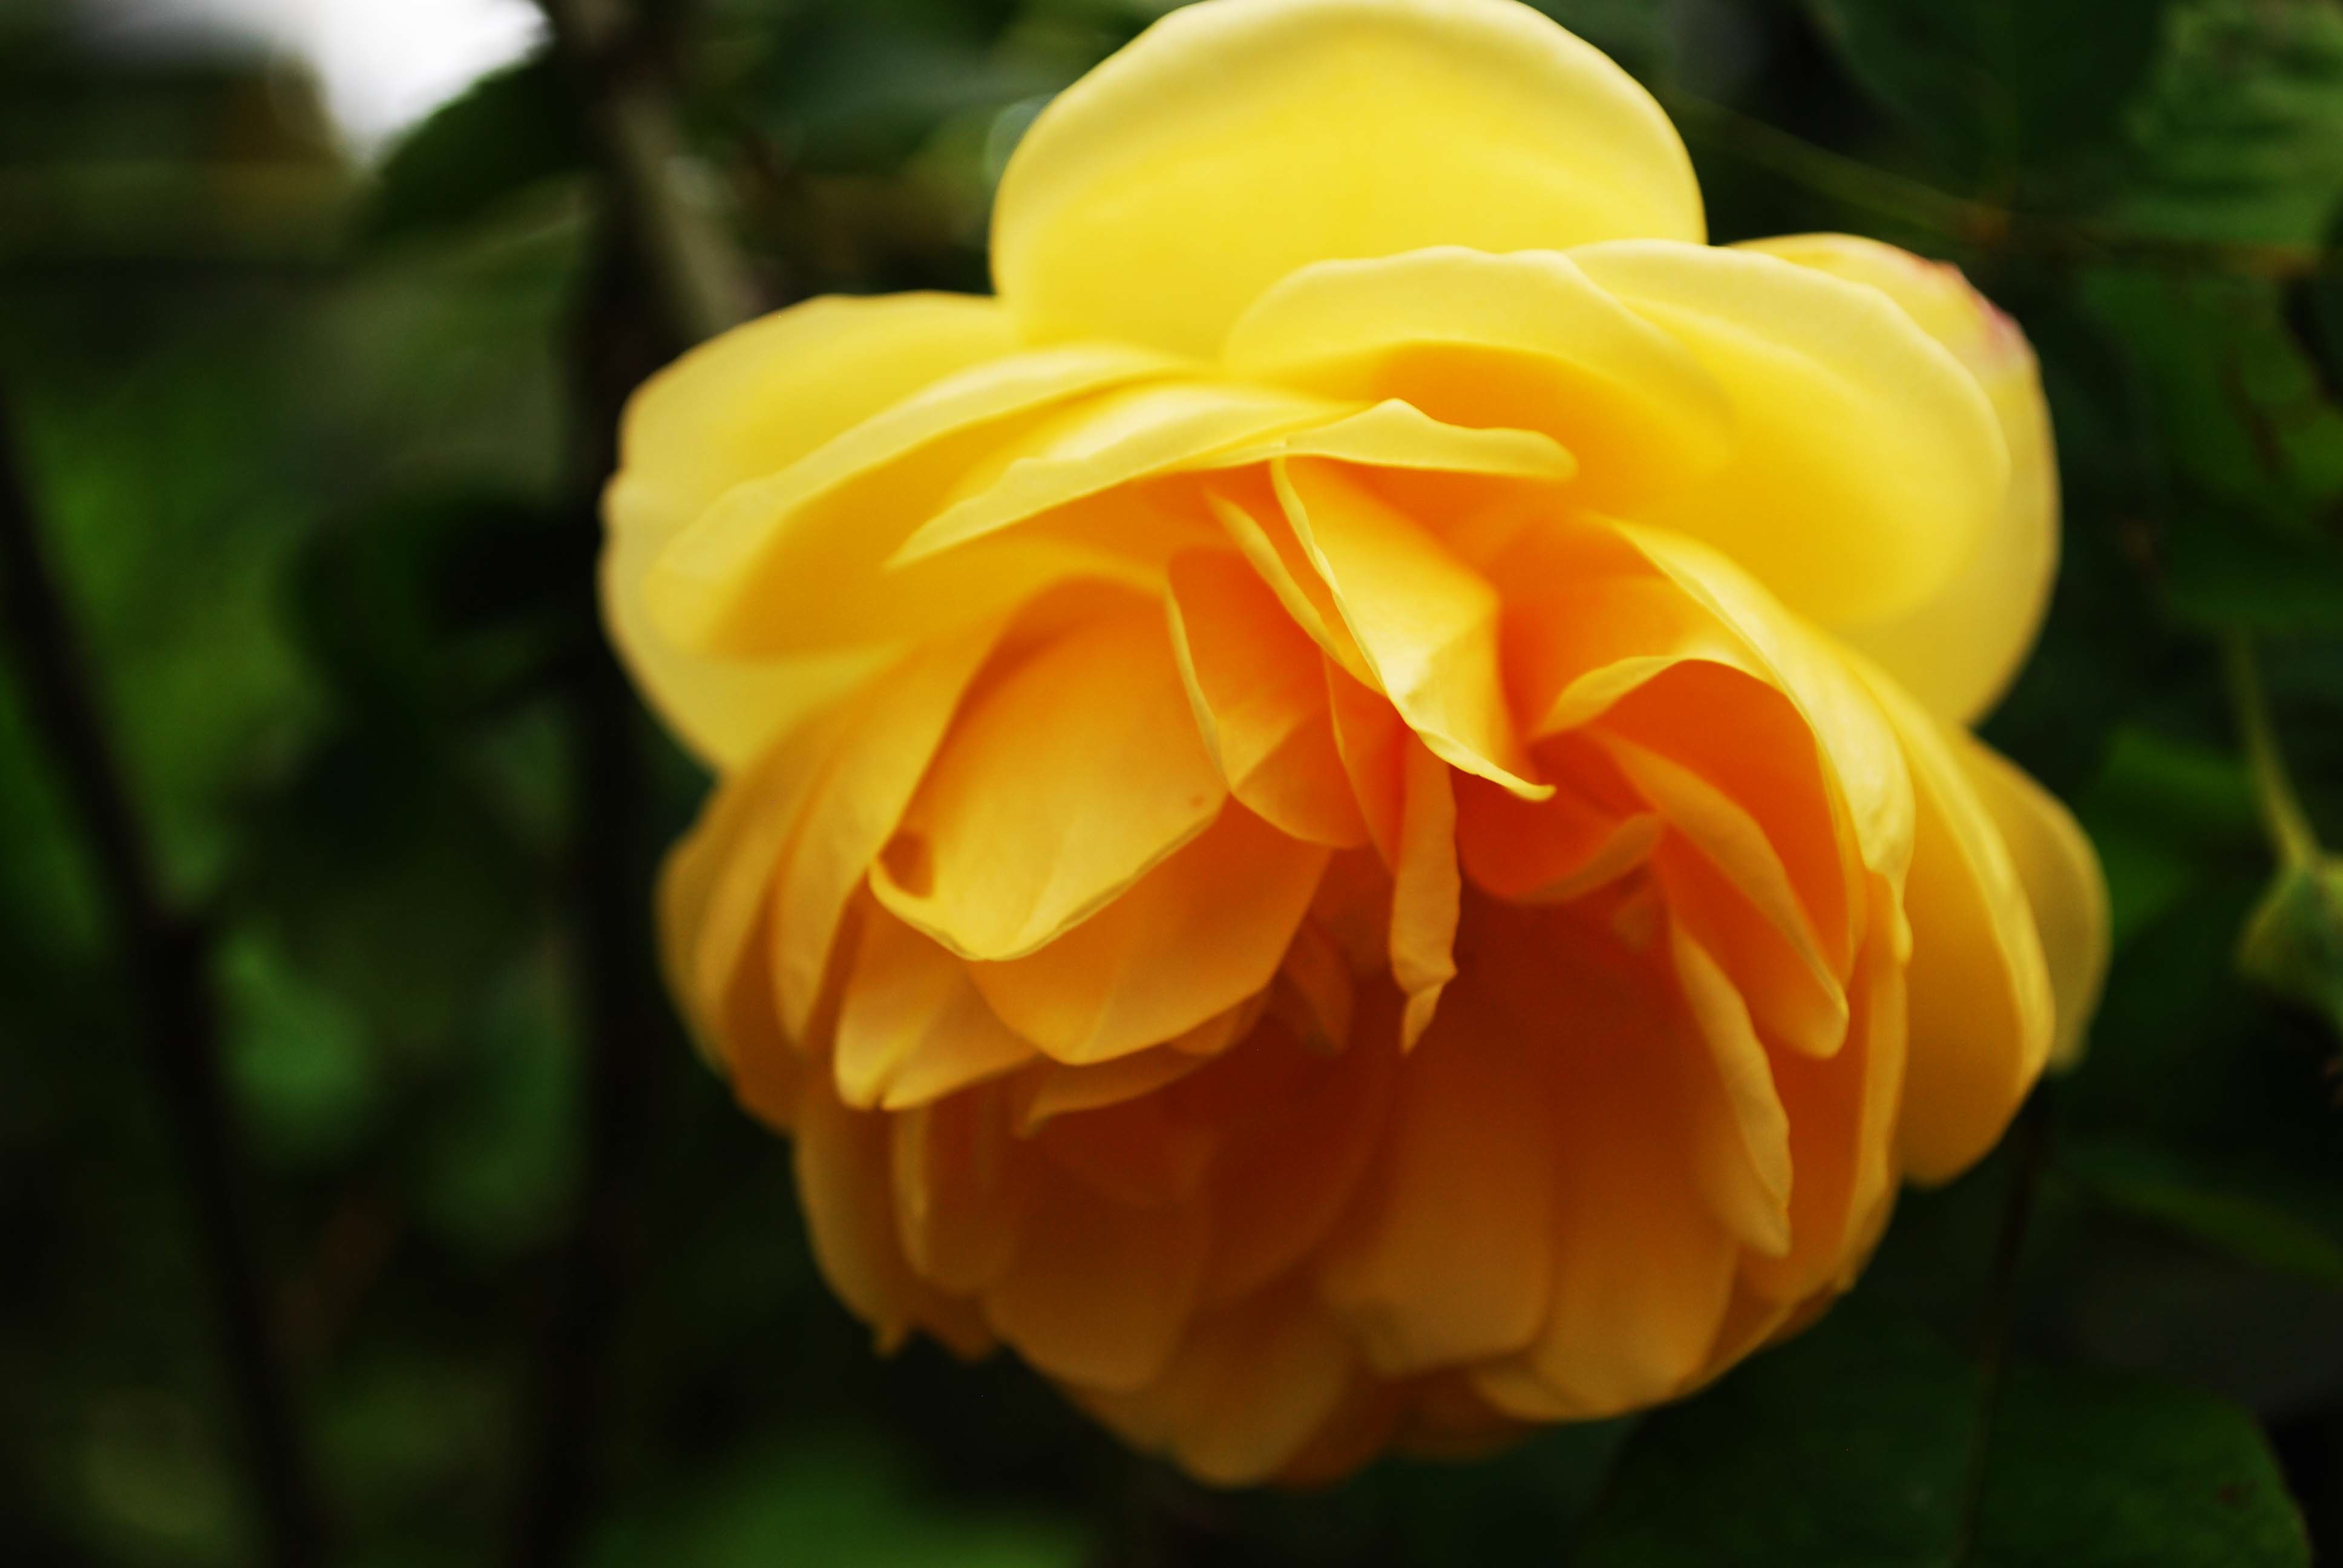
plant, flower, petal, rose, yellow, flora, floribunda, macro photography, flowering plant, garden roses, rose family, land plant, austrian briar